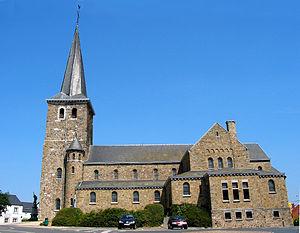
Verlaine (Belgique), l'église Saint-Rémy.
Un clocher tors ou clocher flammé est un clocher dont la flèche est spiralée, souvent couverte d'ardoise. Le clocher d'une église se compose le plus souvent d'une tour carrée en pierre sur laquelle repose une pyramide coiffée d'une flèche.
Verlaine [vɛʀlɛn] est une commune francophone de Belgique située en Région wallonne dans la province de Liège, ainsi qu’une localité où siège son administration.